Defensive Sector of the Rhône

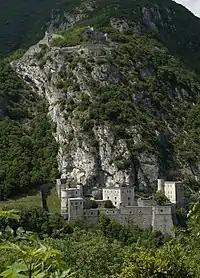
Fort l'Écluse, the chief fortification in the SD Rhône.

The SD Rhône was largely ignored until 1939, when a belated program was initiated to deal with a potential invasion through Swiss territory. The French were aware that the Swiss were fortifying their National Redoubt in the high Alps that would bar most invasion routes, but the French command thought it prudent to undertake their own measures. An initial 1937 plan envisioned three areas of effort, building Maginot-style "ouvrages" at strategic locations: